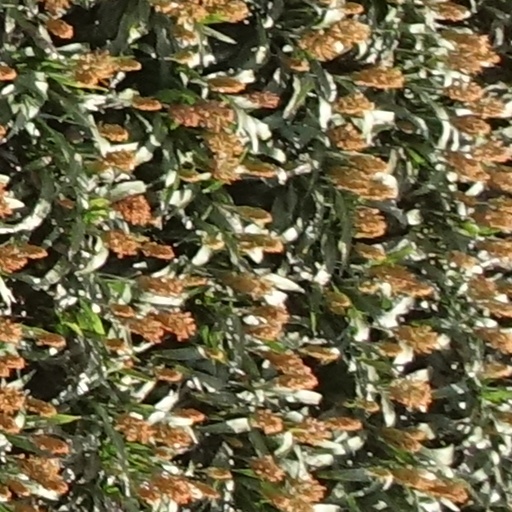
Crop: sorghum